Wyoming Army National Guard Cavalry Stable

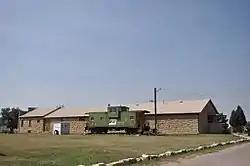

The Wyoming Army National Guard Cavalry Stable in Newcastle, Wyoming was built between 1933 and 1936 for the Wyoming National Guard's horses. It is the last National Guard cavalry stable in Wyoming. It has been used as the Anna Miller Museum by the Weston County Historical Society since 1966.